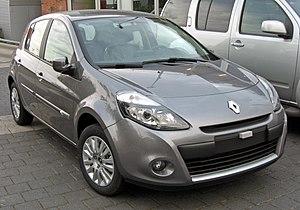
La Renault Clio III est une automobile du constructeur automobile français Renault. C'est la 3ᵉ génération de Clio.